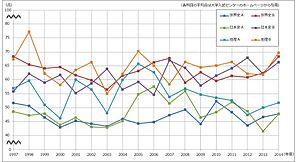
Le Test du Centre national des admissions à l'université est un test utilisé par les universités nationales au Japon, ainsi que par certaines universités privées.